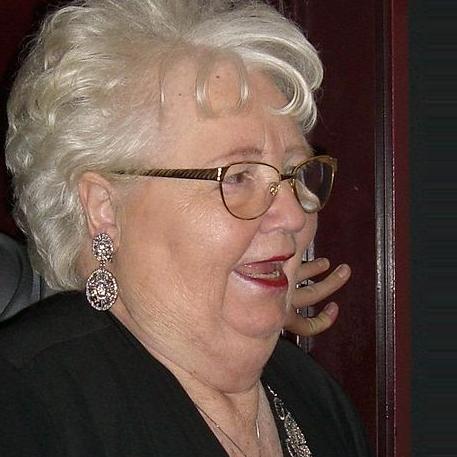
Age: 79